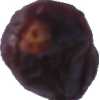
Label: dates